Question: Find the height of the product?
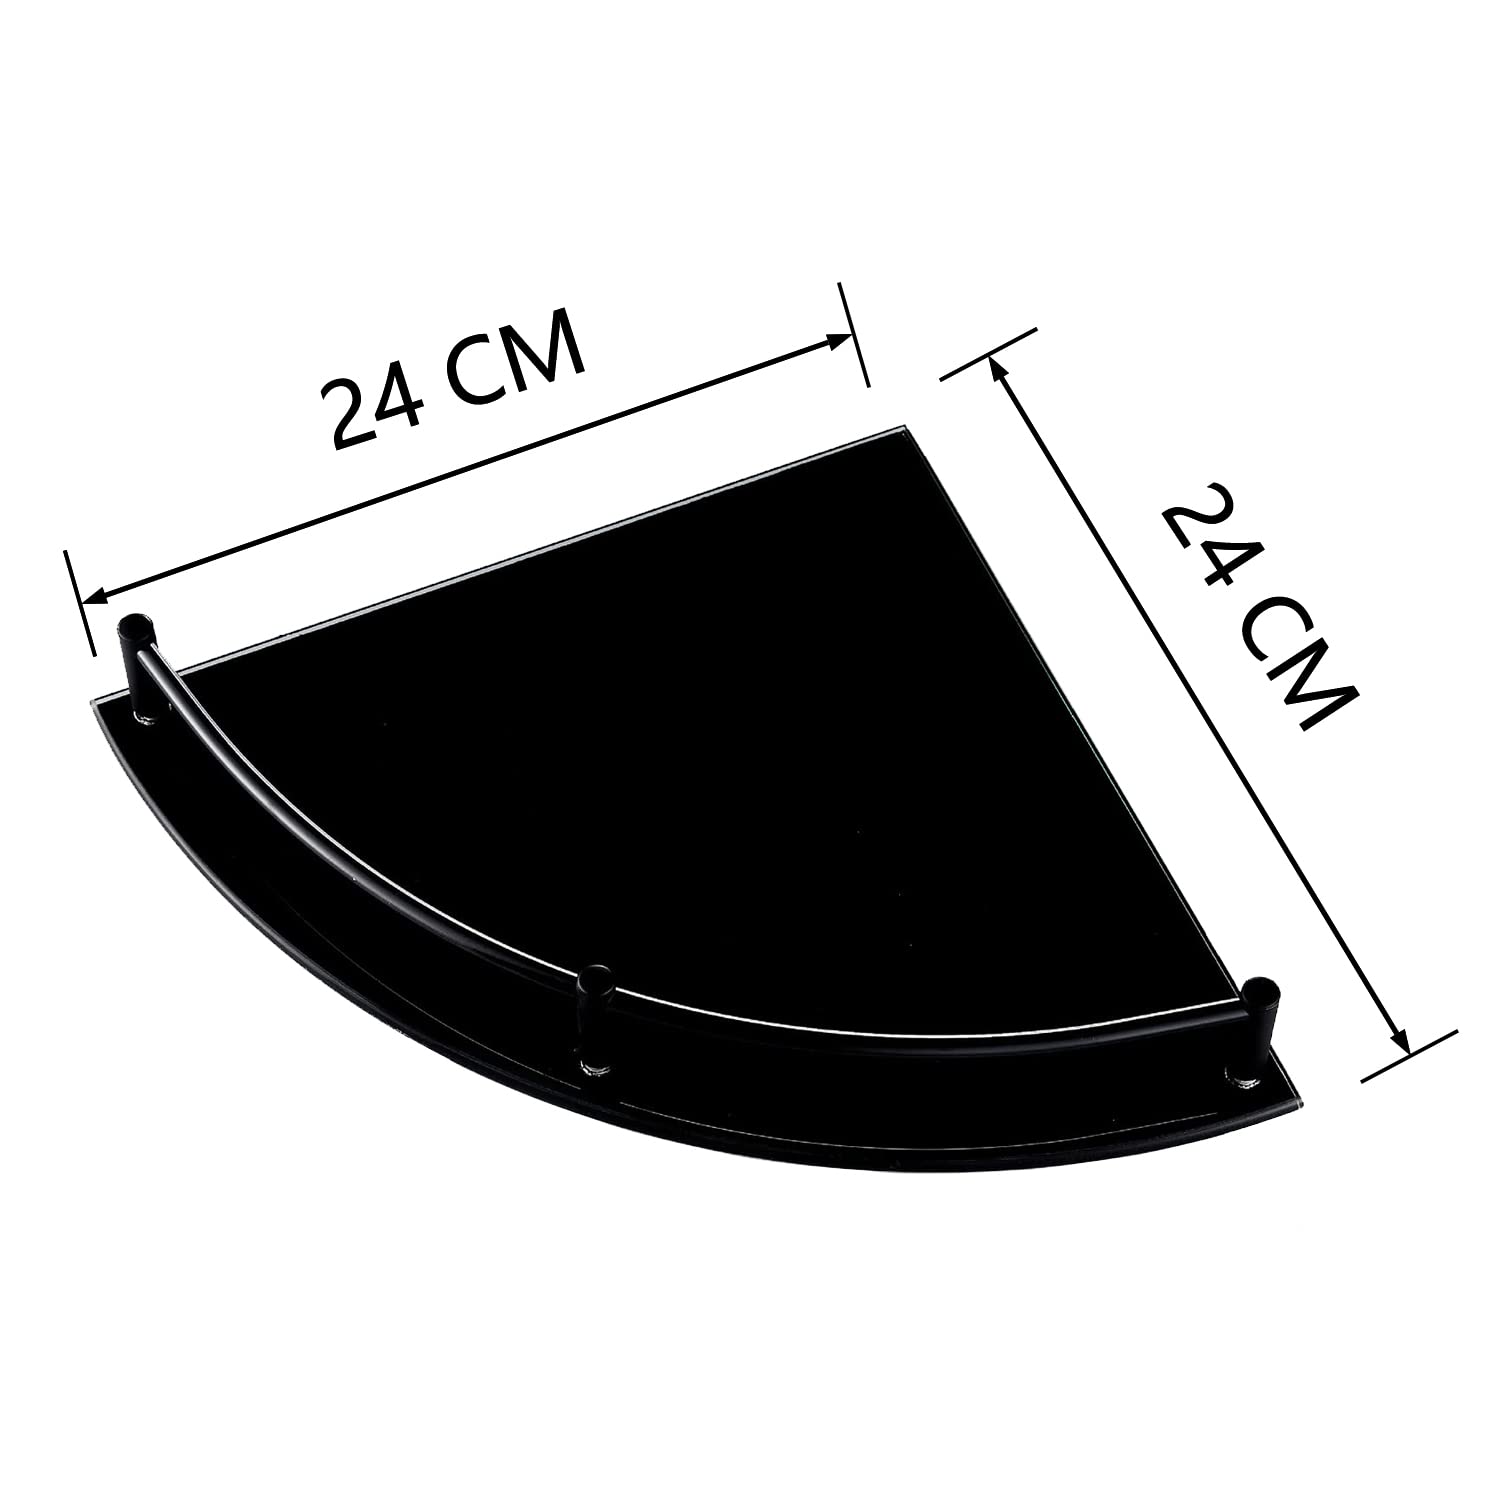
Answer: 24.0 centimetre